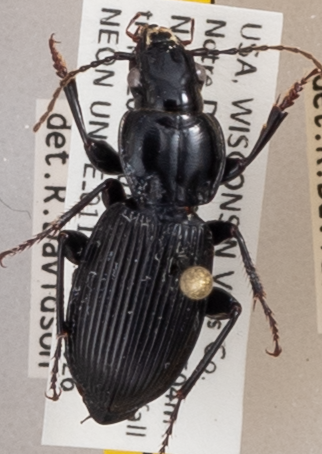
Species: Pterostichus coracinus
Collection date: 2019-06-26
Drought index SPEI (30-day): -1.354
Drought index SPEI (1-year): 2.09
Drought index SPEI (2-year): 1.85